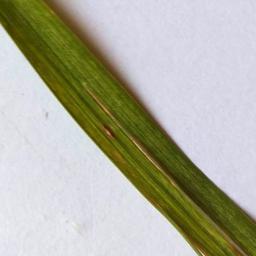
Label: Rice___Leaf_Blast